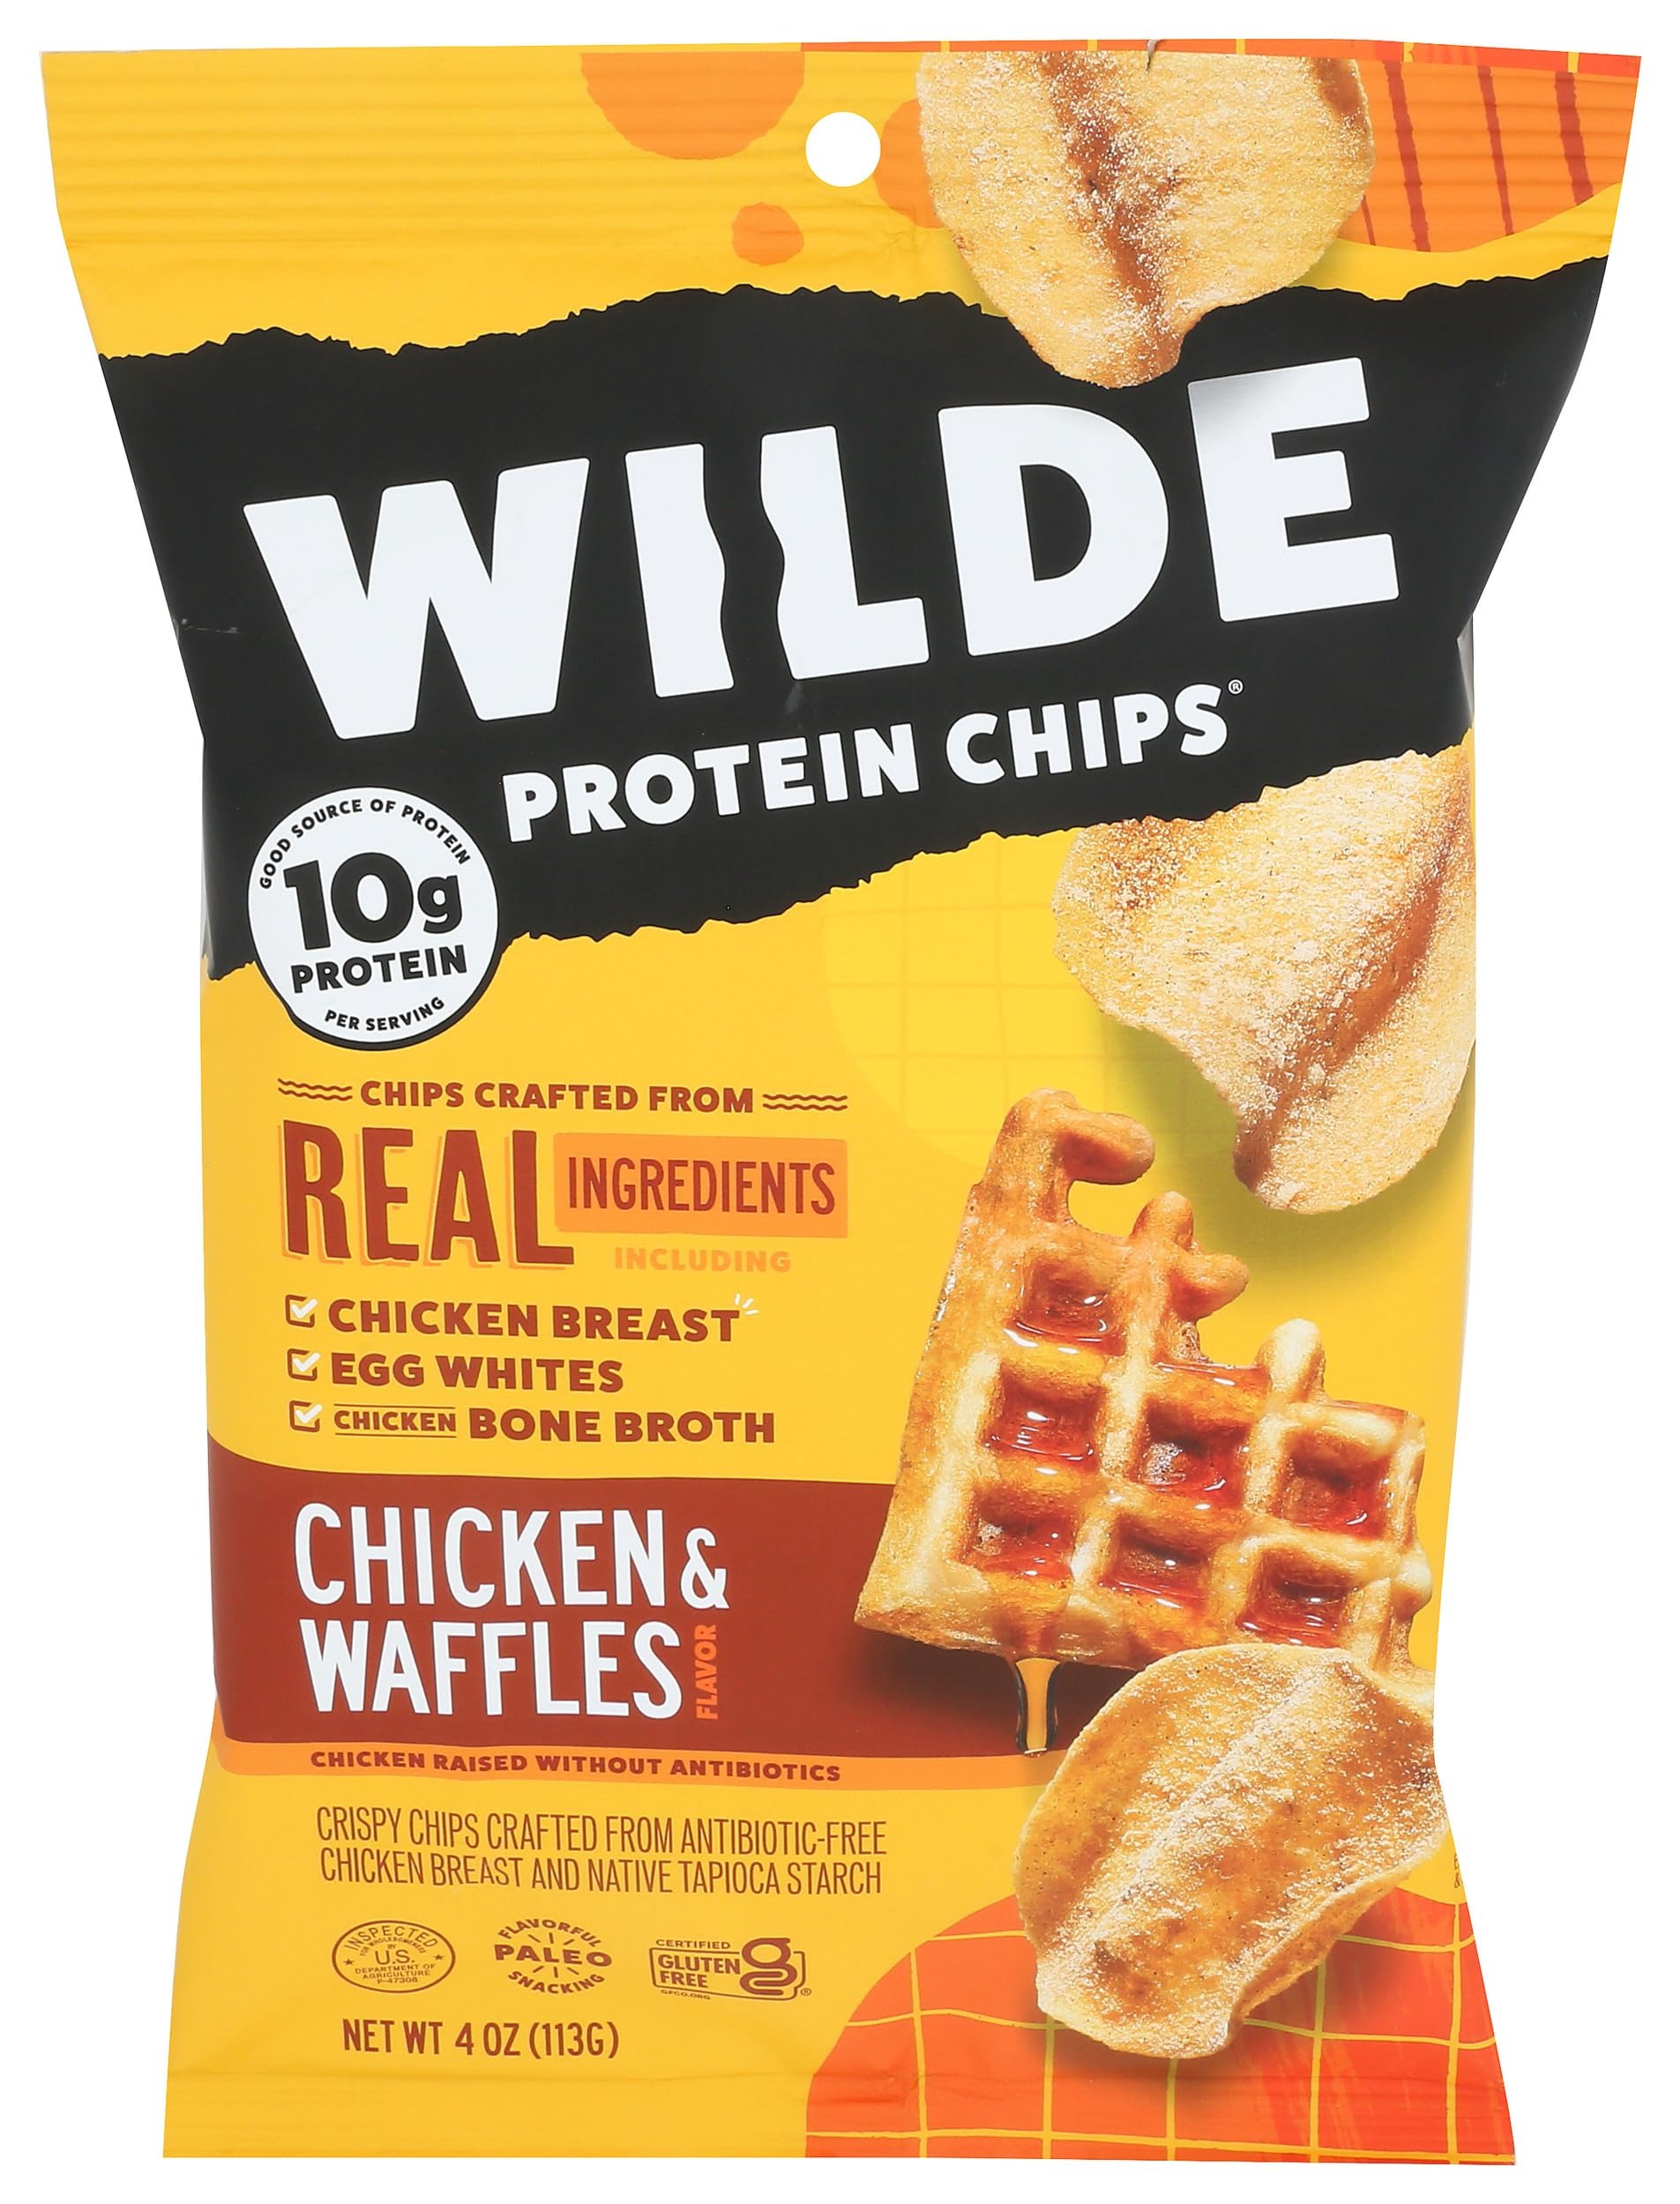
Item Name: WILDE BRANDS Chicken Chips Chicken and Waffles, 4 OZ
Bullet Point 1: No hydrogenated fats or high fructose corn syrup allowed in any food
Bullet Point 2: No bleached or bromated flour
Value: 4.0
Unit: Ounce

Price: 9.29